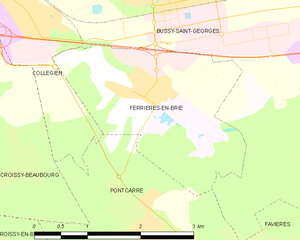
Carte des communes françaises Ferrières-en-Brie